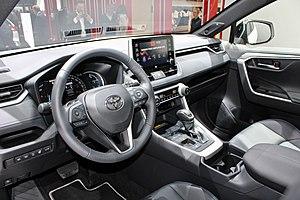
Le Toyota RAV4 est un SUV compact, produit par le constructeur automobile japonais Toyota, et sorti en 1994. La cinquième génération est apparue en 2018.